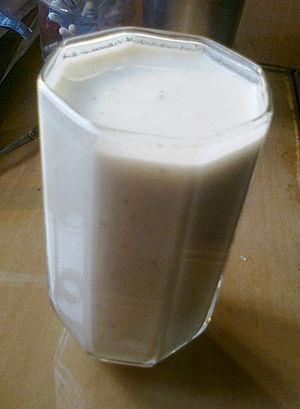
Le chaas, ou chhash est une boisson traditionnelle au Gujarat, dans l'ouest de l'Inde. Elle est issue de lait fermenté, babeurre ou yaourt dilué, et porte le nom de ghol au Bangladesh, mattha dans le nord de l'Inde, et tak au Maharashtra. Ce sont les divers noms régionaux de la boisson similaire, le lassi.